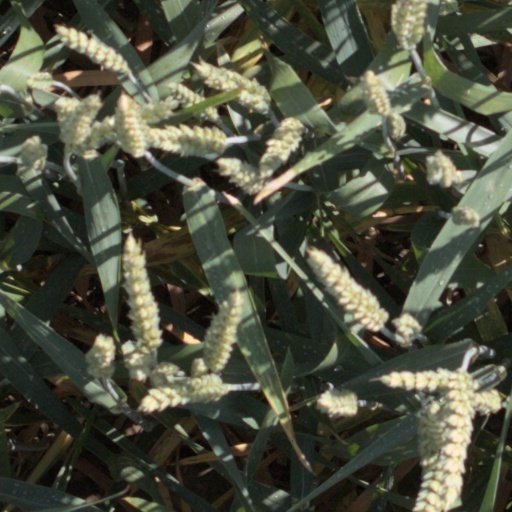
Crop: wheat